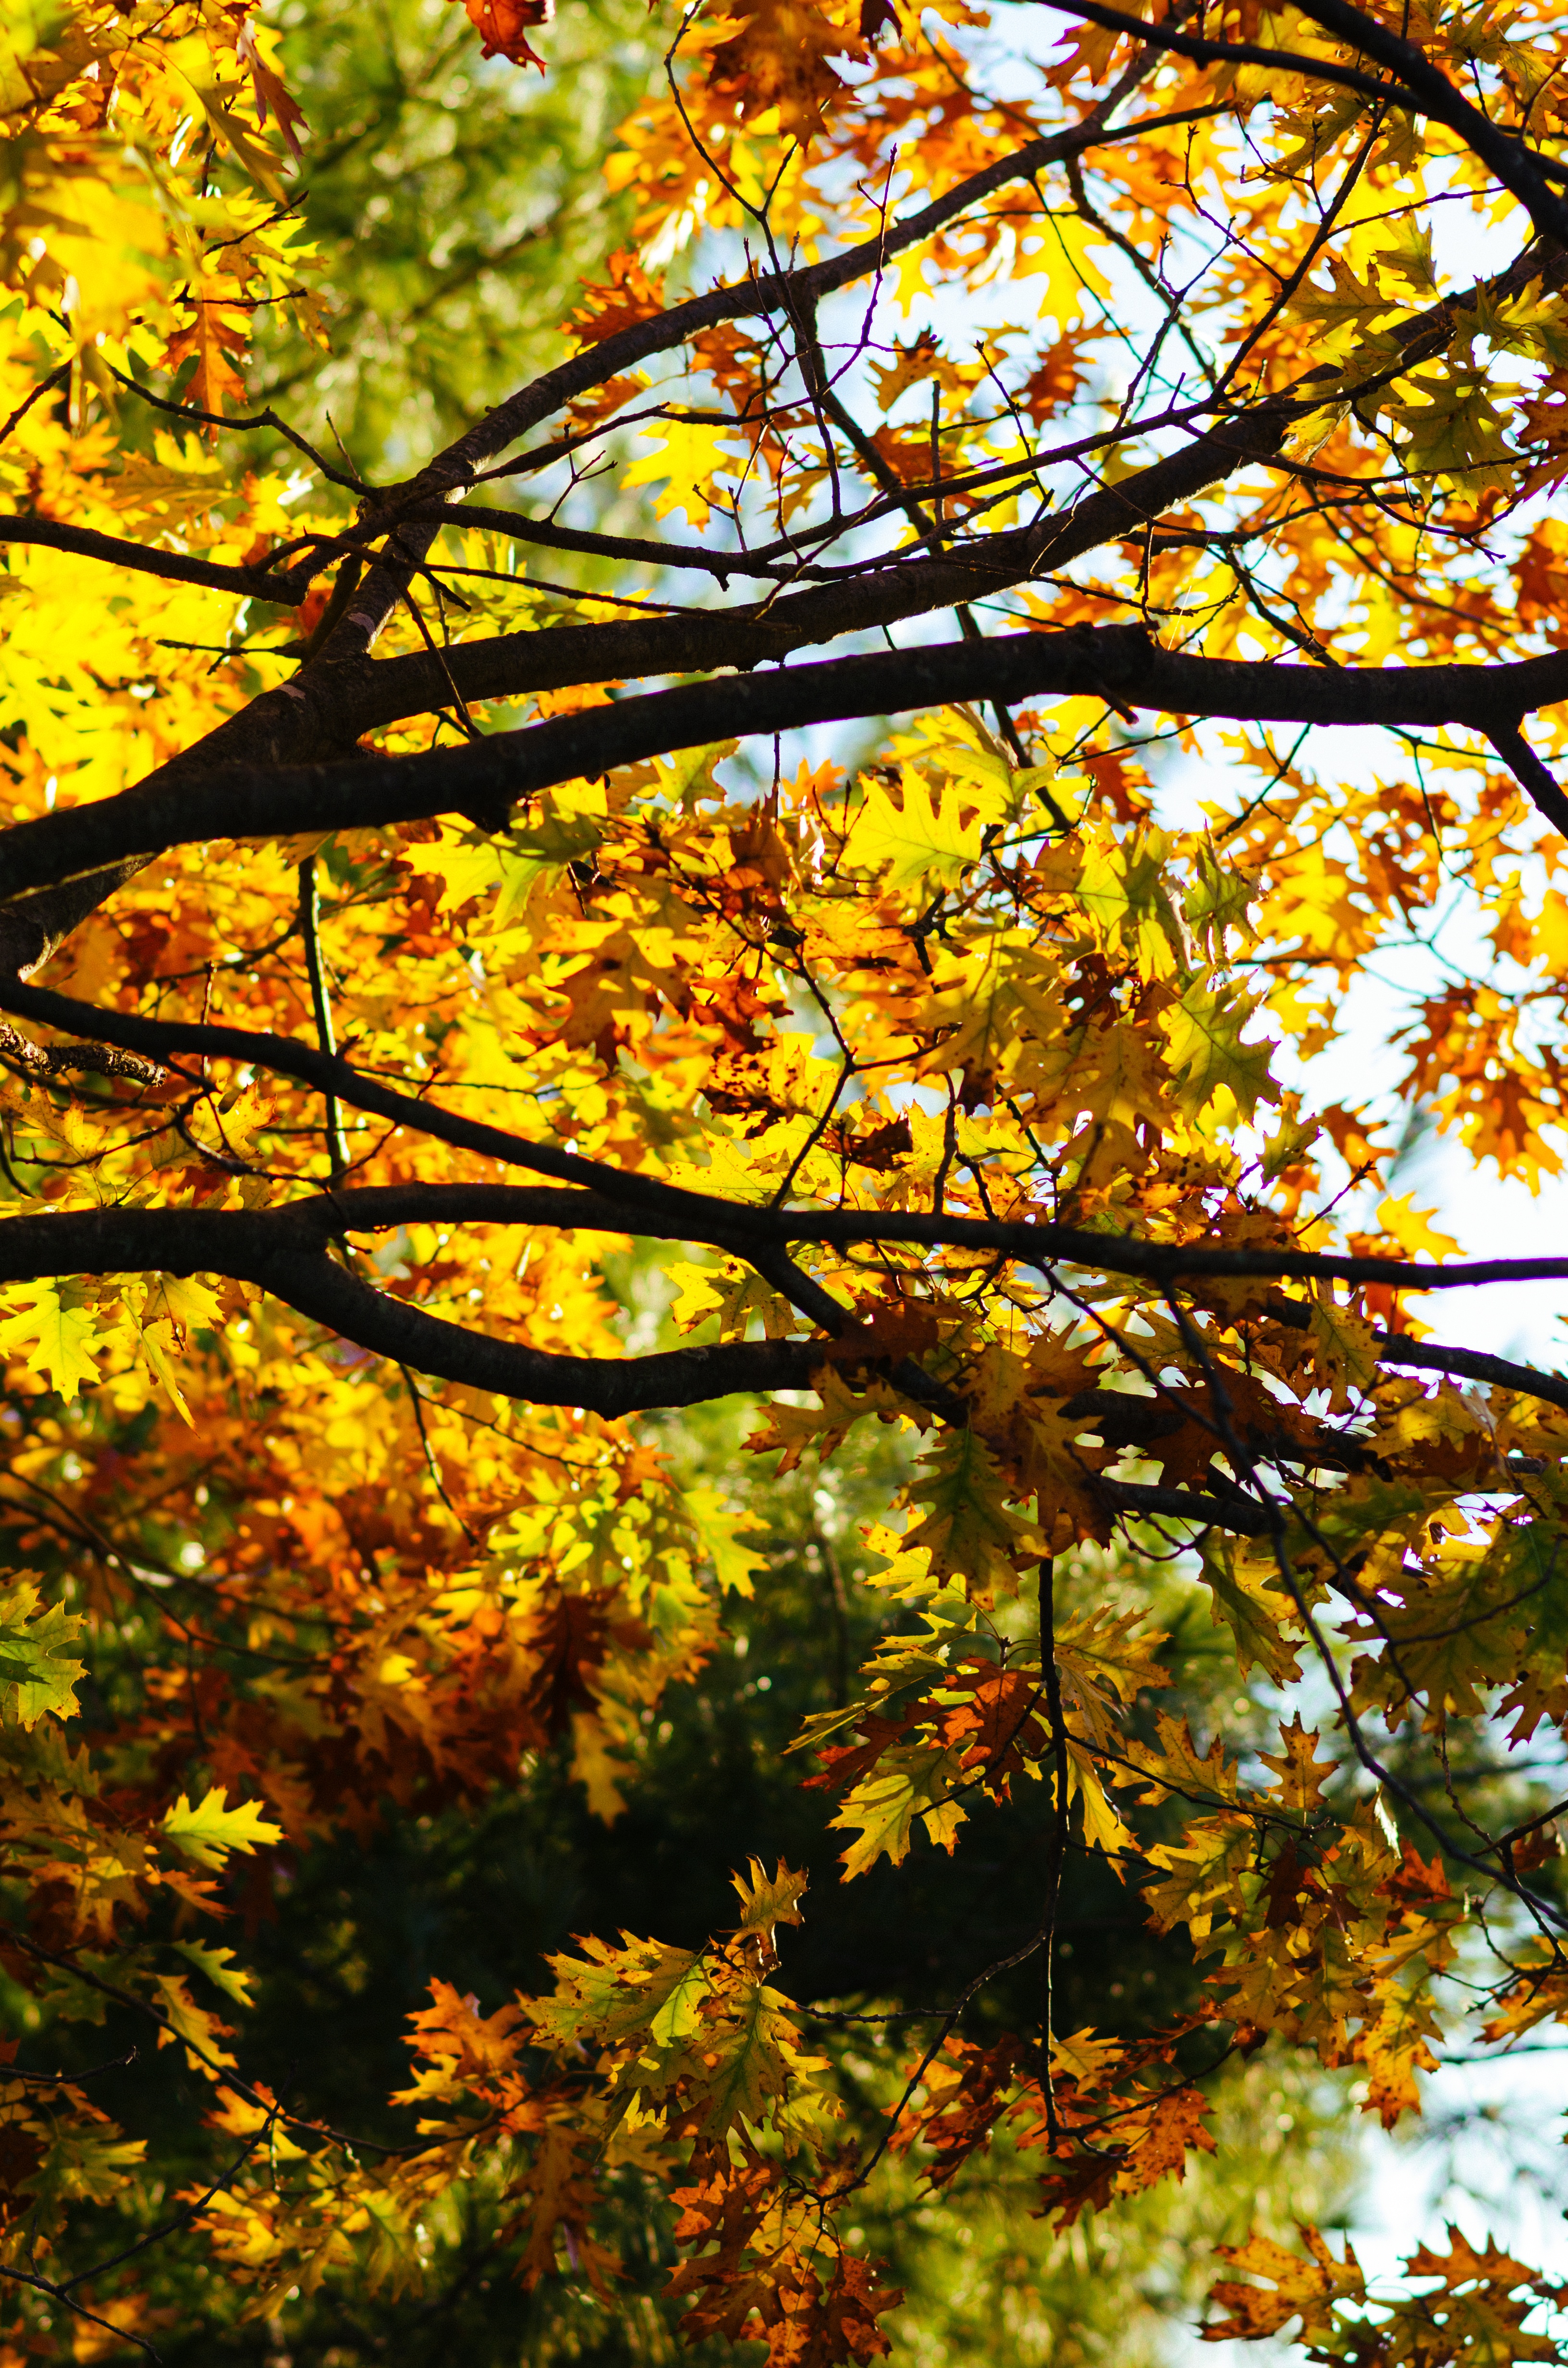
tree, forest, branch, plant, sunlight, leaf, autumn, botany, season, maple tree, deciduous, woodland, flowering plant, woody plant, land plant